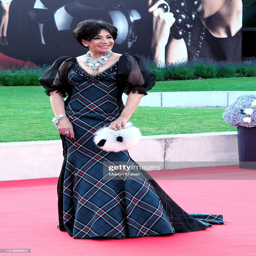
traditional pop artist arrives at awards .